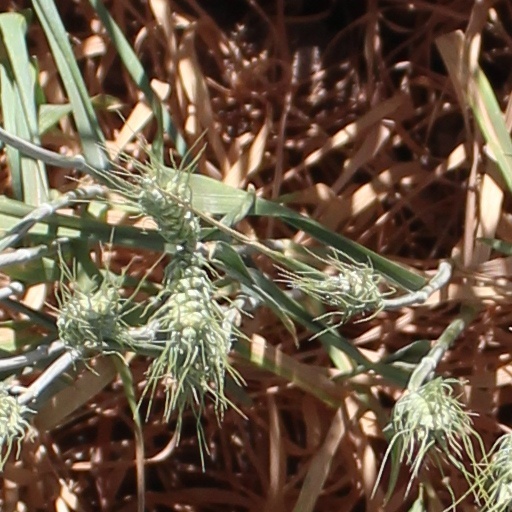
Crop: wheat